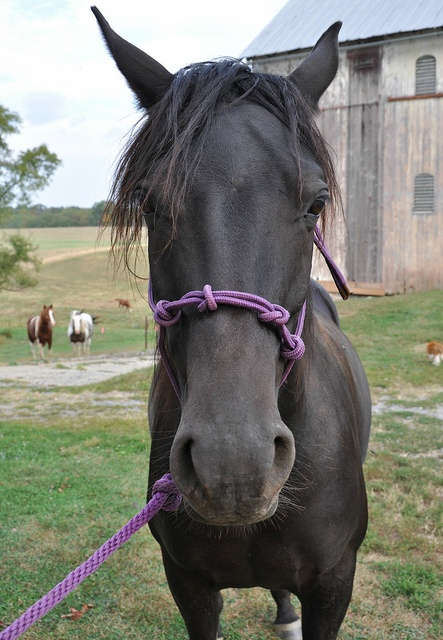
a close up of a horse in a field
A dark horse has a purple bridle on.
A horse that is standing in the grass.
a horse stares as other horses walk in the back ground
A horse bridled with a purple rope by a barn